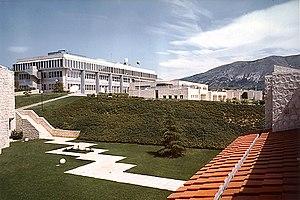
La Scuola Superiore Guglielmo Reiss Romoli était l’Académie internationale et le centre de recherche sur les technologies de l'information et de la communication de Telecom Italia, fondée à L'Aquila en 1976 par STET.